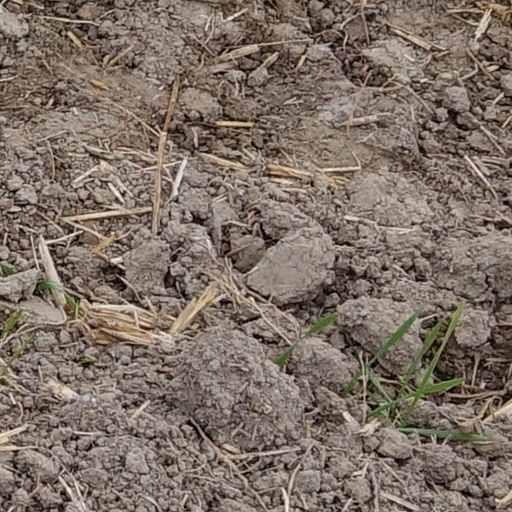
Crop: wheat